Lonrai

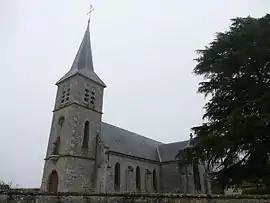
The church in Lonrai

Lonrai is a commune in the Orne department in north-western France.